Durham Regional Police Service

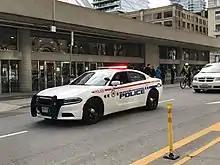
A Durham Regional Police Service Dodge Charger police car

Durham Regional Police Headquarters is in Whitby, Ontario at the Regional Municipality of Durham Headquarters building. Budgeted expenditures for DRPS in Durham Region's 2020 budget were $241.4 million